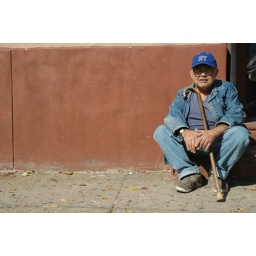
A man in blue sits on a stoop against a brown wall.